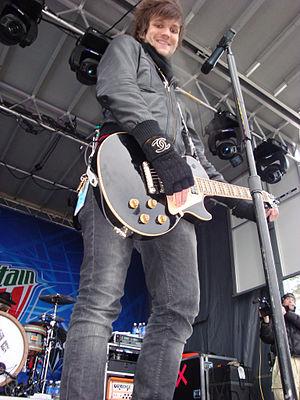
Martin Bennett Johnson est un chanteur, parolier, musicien et producteur de musique américain. Il est surtout connu pour être le leader du groupe Boys Like Girls, depuis 2005.